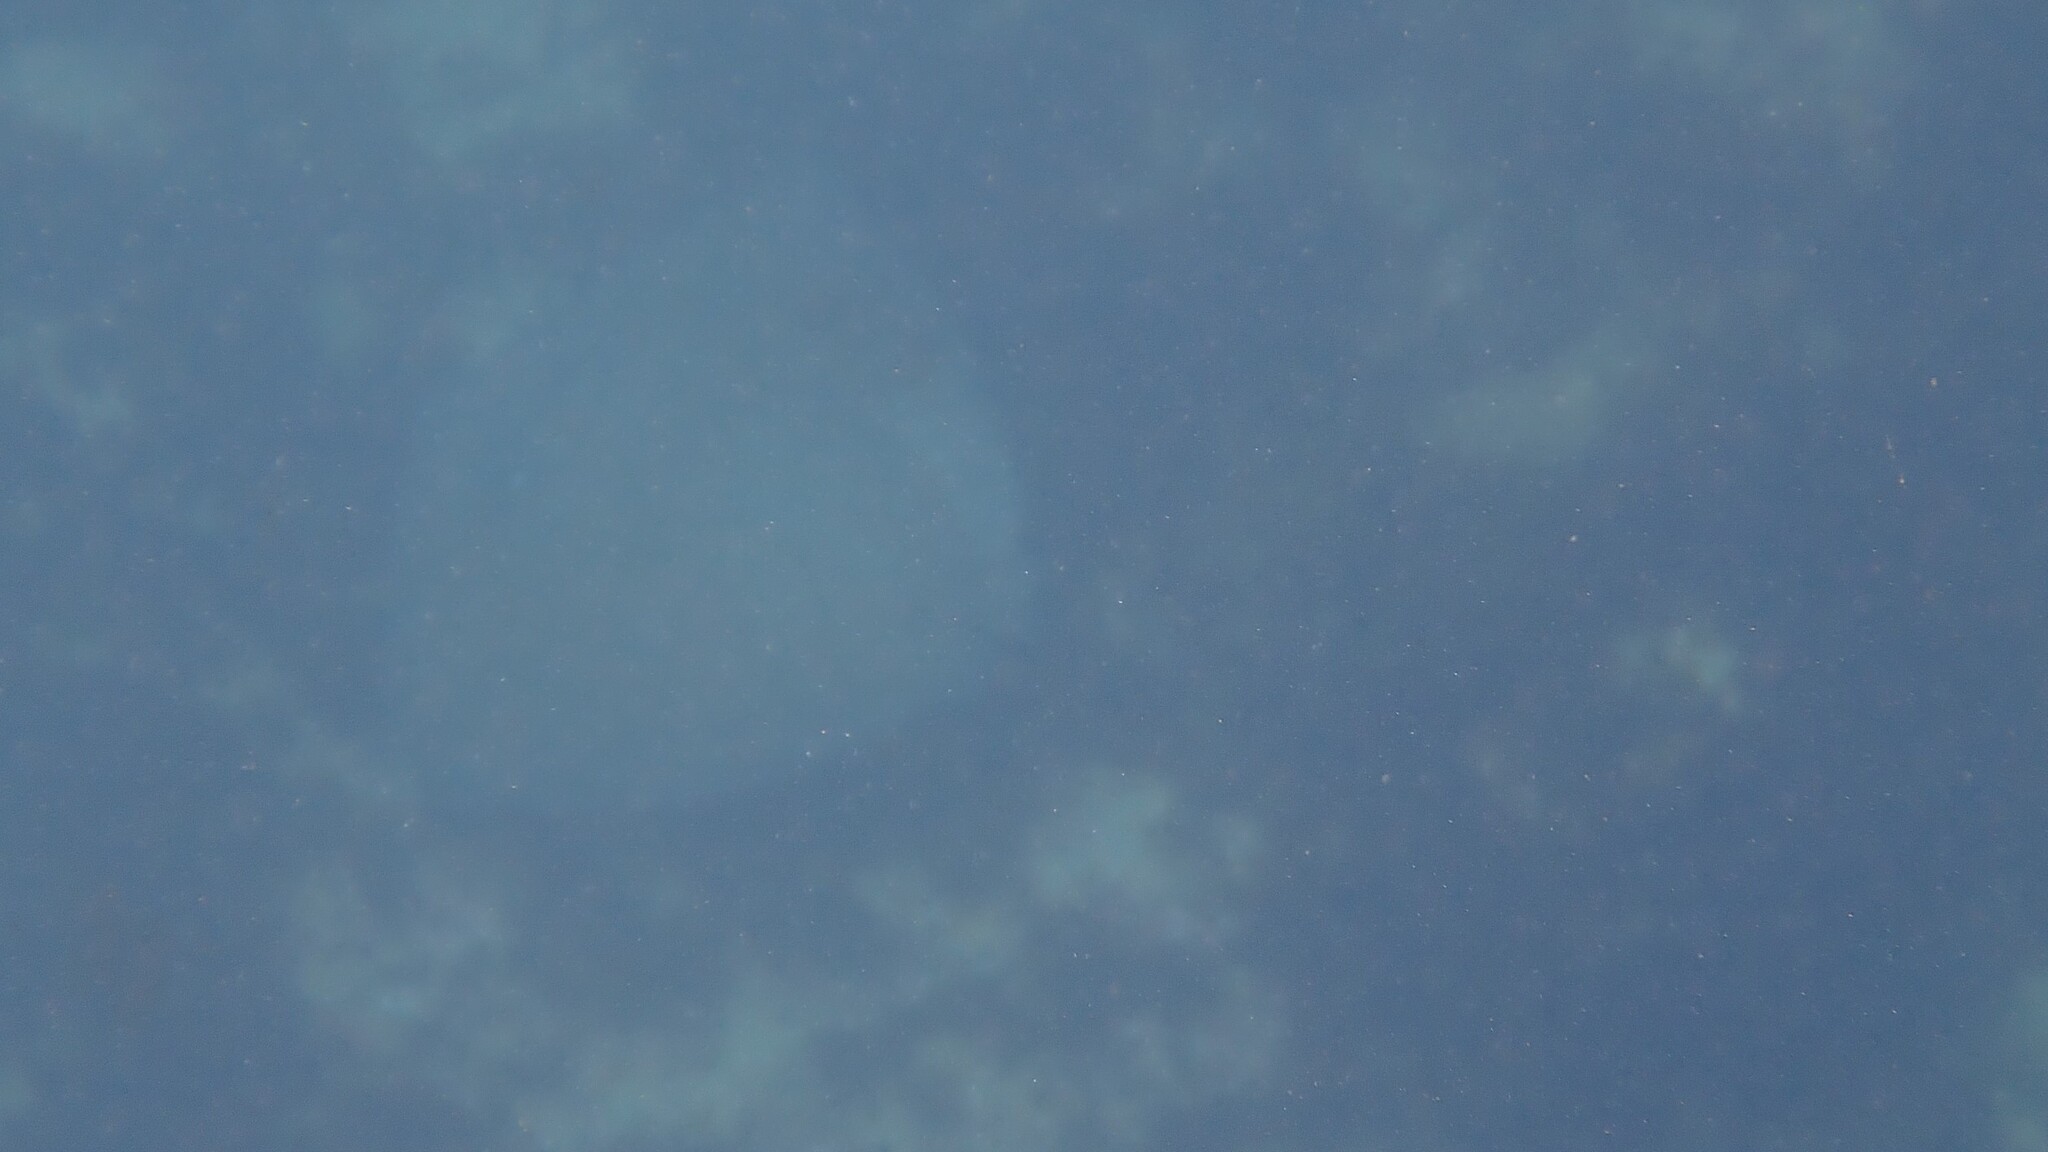
fish (species not among the labelled classes)